The Winner Is

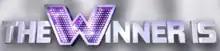

The Winner Is is an American singing competition television series which aired on NBC. Hosted by Nick Lachey, the seven-episode series featured singers of all ages competing for a chance to win $1,000,000. The concept of the show revolved around a series of "battles", in which two contestants compete for the votes of a jury consisting of 101 music professionals. The show premiered on June 10, 2013.